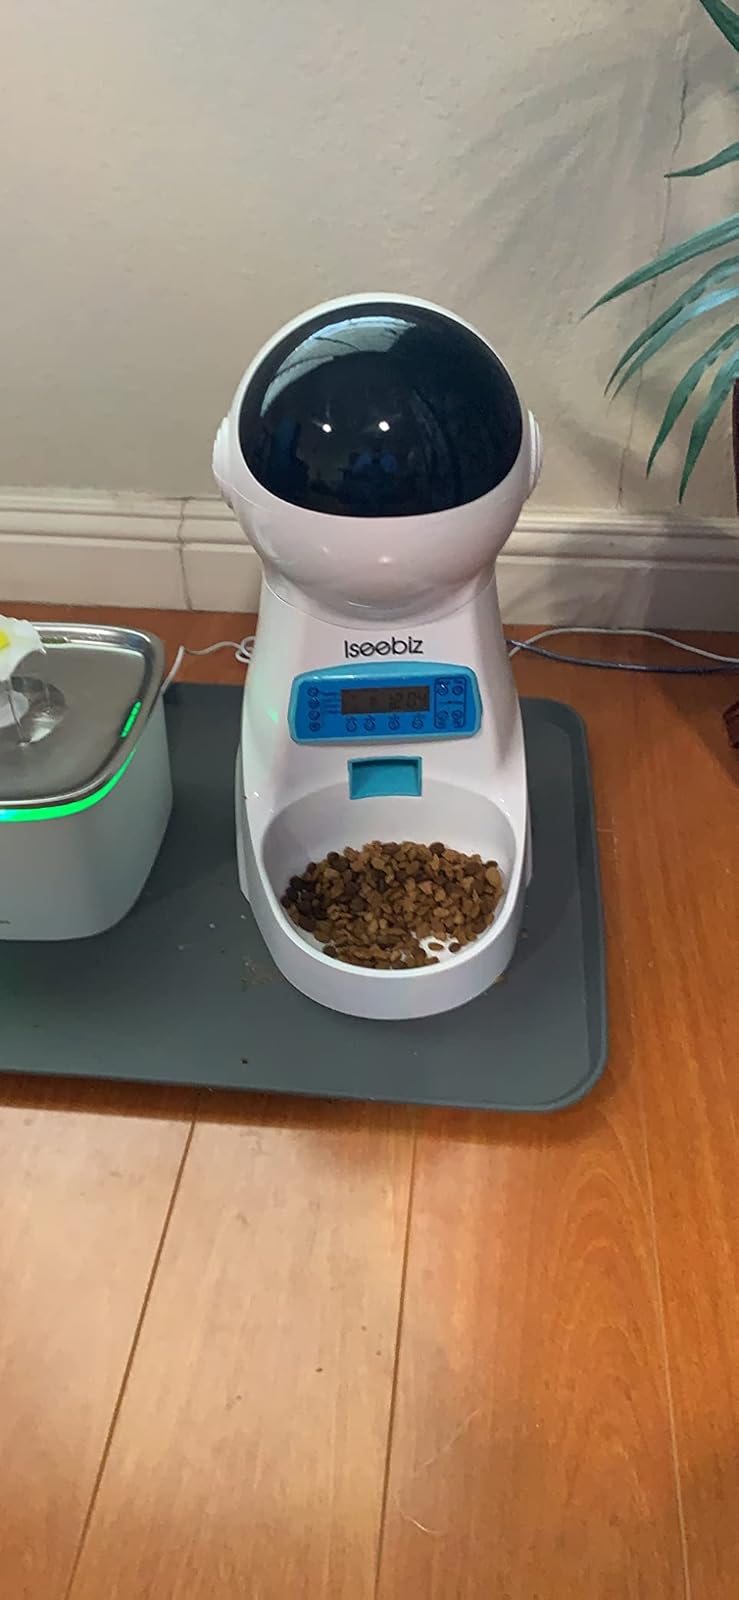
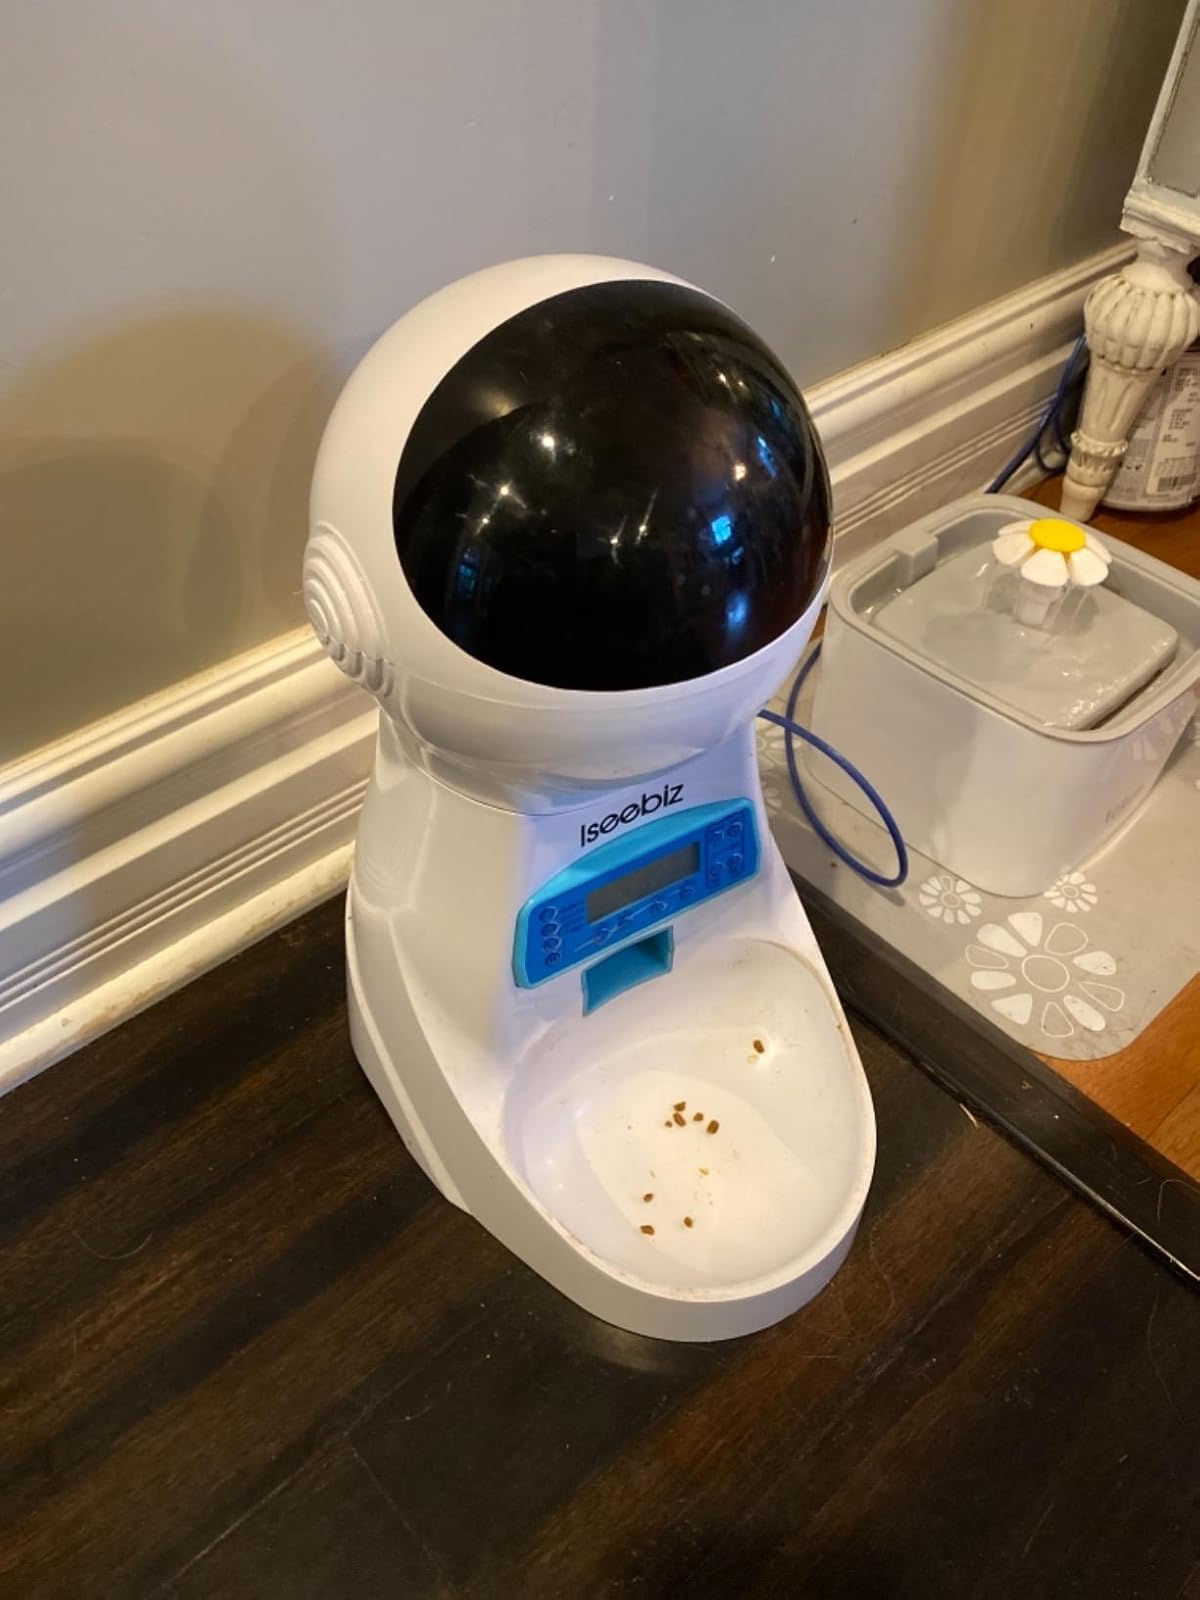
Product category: items_feeder
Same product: yes